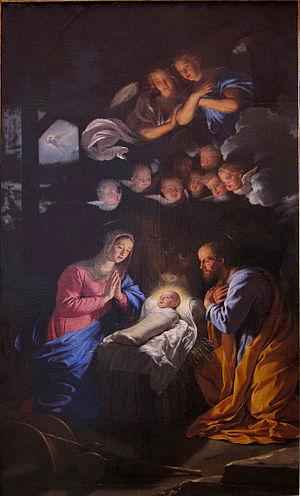
La nativité au Palais des Beaux-arts de Lille.
Le palais des Beaux-Arts de Lille est un musée municipal d'art et d'antiquités situé place de la République à Lille, dans la région Hauts-de-France. C'est l’un des plus grands musées de France et le plus grand musée des beaux-arts, en dehors de Paris, en nombre d'œuvres exposées.
La Nativité est une peinture à l'huile sur toile réalisée vers 1643 par Philippe de Champaigne. Elle est conservée au palais des Beaux-Arts de Lille depuis 1804.